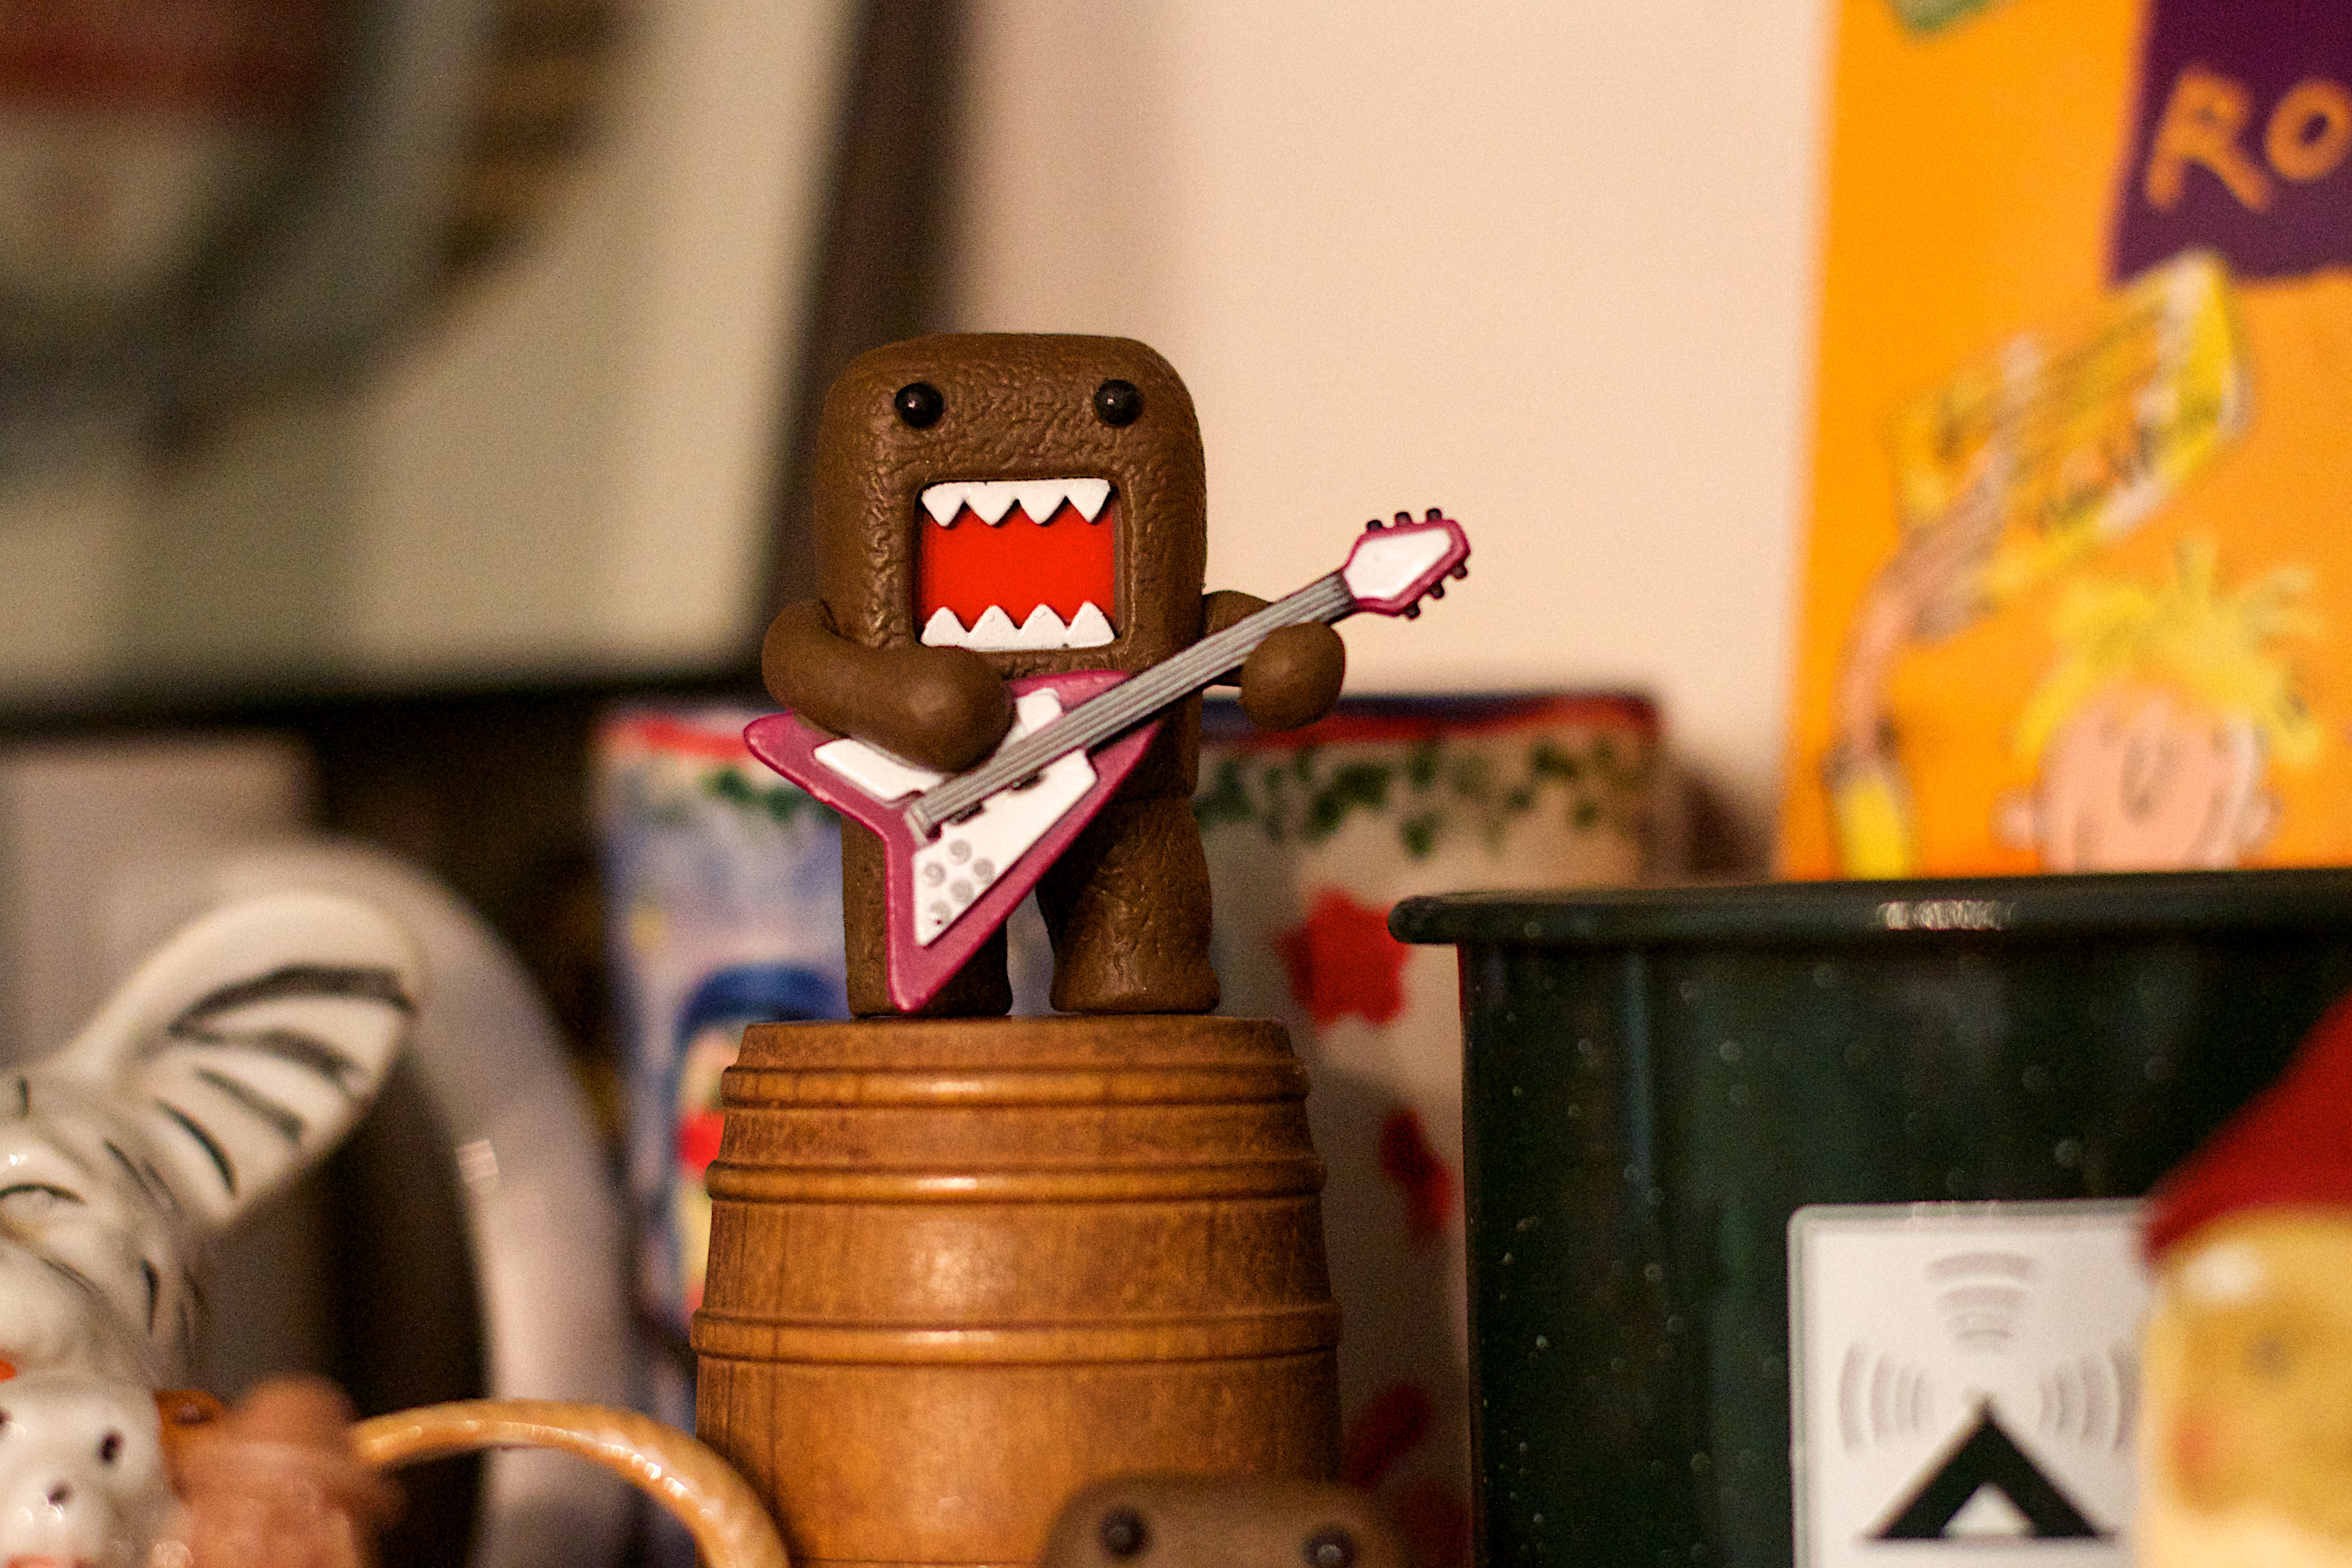
red, color, toy, art, 2015365